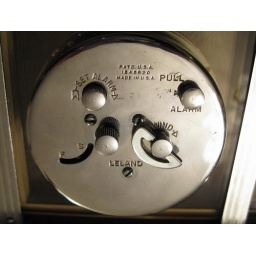
Westclox "Leland" chrome alarm clock mounted in square glass plate (IMG_8758)